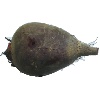
Label: beetroot